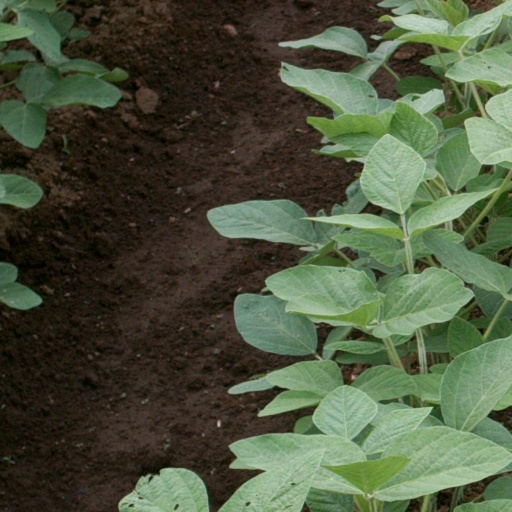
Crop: soybean